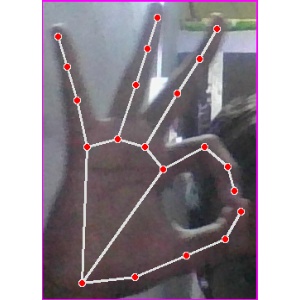
अक्षर: ण